Jesse Love

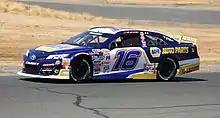
Love competing at Sonoma Raceway in 2021

Love began racing at age five. Early in his career, he drove in the Quarter Midgets of America Series, where he won multiple races and championships before turning ten years old. He then went on to win championships in three different divisions of USAC in the same year, becoming the first driver to accomplish that. At age 13, Love, competing for Naake-Klauer Motorsports, was granted an age waiver to compete in the RPM Pro Late Model Series by Madera Speedway track promoter Kenny Shepherd due to his talent in the 51Fifty Energy Drink Jr. Late Model Series the prior year (in which he won another championship). In 2018, Love drove full-time in the INEX Legend Car Racing Series, winning five of the eight races on the schedule en route to that series' championship. The other series he raced in that year were the BCRA Midget Series and the Hunt Magneto Sprint Car Series, both of whom Love had to apply for an age exception to participate in. Love drove for Keith Kunz Motorsports in the SRL Southwest Tour, a late model racing series, in 2019.